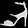
Label: Sandal